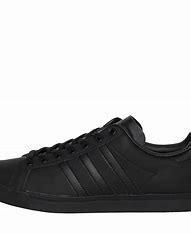
Brand: Adidas
Model: Coast Star